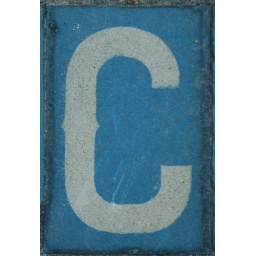
Tile in a street name in a sidewalk in New Orleans.